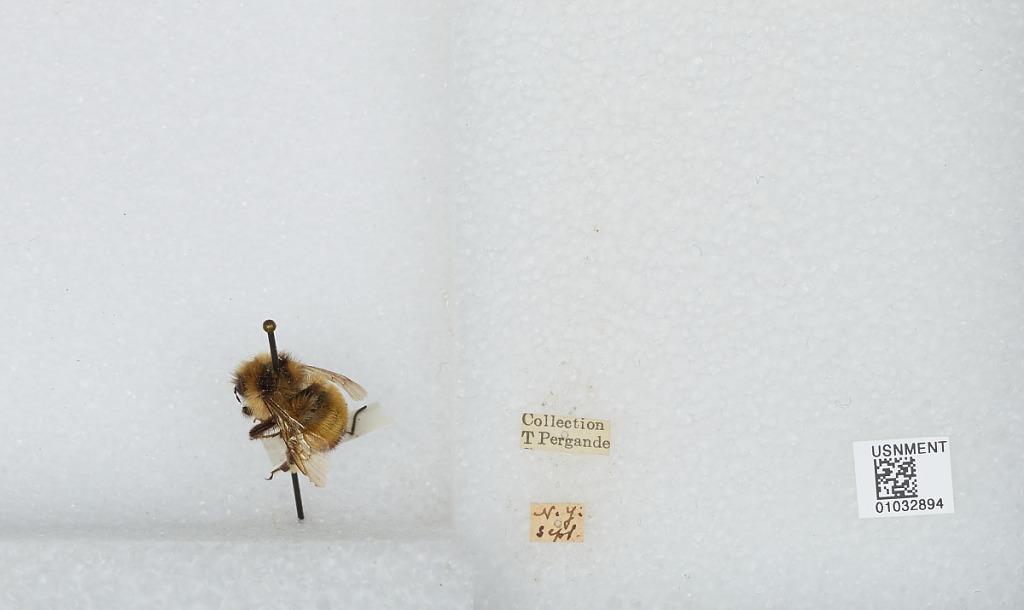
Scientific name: Bombus sp.
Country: United States
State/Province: New York
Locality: [Not Stated